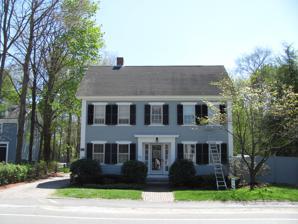
Building: Inness–Fitts House and Studio
Country: United States of America
Year built: 1836
Historic house in Massachusetts, United States United States historic place Inness–Fitts House and Studio U.S. National Register of Historic Places Inness–Fitts House Show map of Massachusetts Show map of the United States Location Medfield, Massachusetts Coordinates 42°11′16″N 71°18′7″W / 42.18778°N 71.30194°W / 42.18778; -71.30194 Area 1 acre (0.40 ha) Built 1836 Architect George Inness Architectural style Federal, Greek Revival NRHP reference No. 02000153 Added to NRHP March 15, 2002 The Inness–Fitts House and Studio is a historic house at 406 Main Street in Medfield, Massachusetts .  Built in 1836, it is a modest transitional Federal-Greek Revival structure.  Southeast of the house stands a barn, probably built in the mid-18th century, which was adapted c. 1860 by artist George Inness for use as a studio.  Inness lived here from 1860 to 1864. The property was listed on the National Register of Historic Places in 2002. Description and history The Inness–Fitts property stands on the south side of Main Street ( Massachusetts Route 109 ) in the Medfield's village center.  It is a 2 + 1 ⁄ 2 -story wood-frame structure, five bays wide, with a side-gable roof clapboard siding, granite foundation, and a single off-center chimney.  The front (north-facing) facade is symmetrically arranged, with a recessed central entrance flanked by sidelight windows.  The sides of the recess are framed by simple pilasters, and topped by a cornice.  Sash windows fill the remaining bays, with slightly gabled lintels.  Behind the house stands a small barn, 1 + 1 ⁄ 2 stories in height, with a gable roof.  The north facade is finished in clapboards, with the gable decorated by vergeboard.  Based on architectural analysis, it was built in about 1850. The house was built about 1830, during a period of early industrial development in what was then an otherwise agrarian community.  Its first notable owner was Daniel Clark Sanders , who lived in the house next door and owned this as one of several rental properties.  Sanders, a minister, is notable as the first president of the University of Vermont , and was active locally in politics, serving as town selectman and in the state legislature.  In 1860 the property was purchased by George Inness , an artist who became well known for his landscape paintings, based in part on his work done at his Medfield studio, which was located in the barn.  Inness made a number of alterations to the barn for this purpose, plastering walls and adding skylights on the north side.  The house was owned from 1874 to 1944 by Julius Fitts, owner of the local general store. See also National Register of Historic Places listings in Norfolk County, Massachusetts References